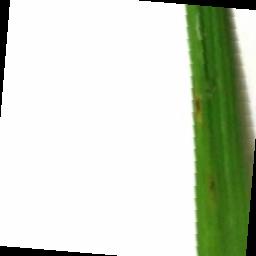
Label: Rice___Brown_Spot